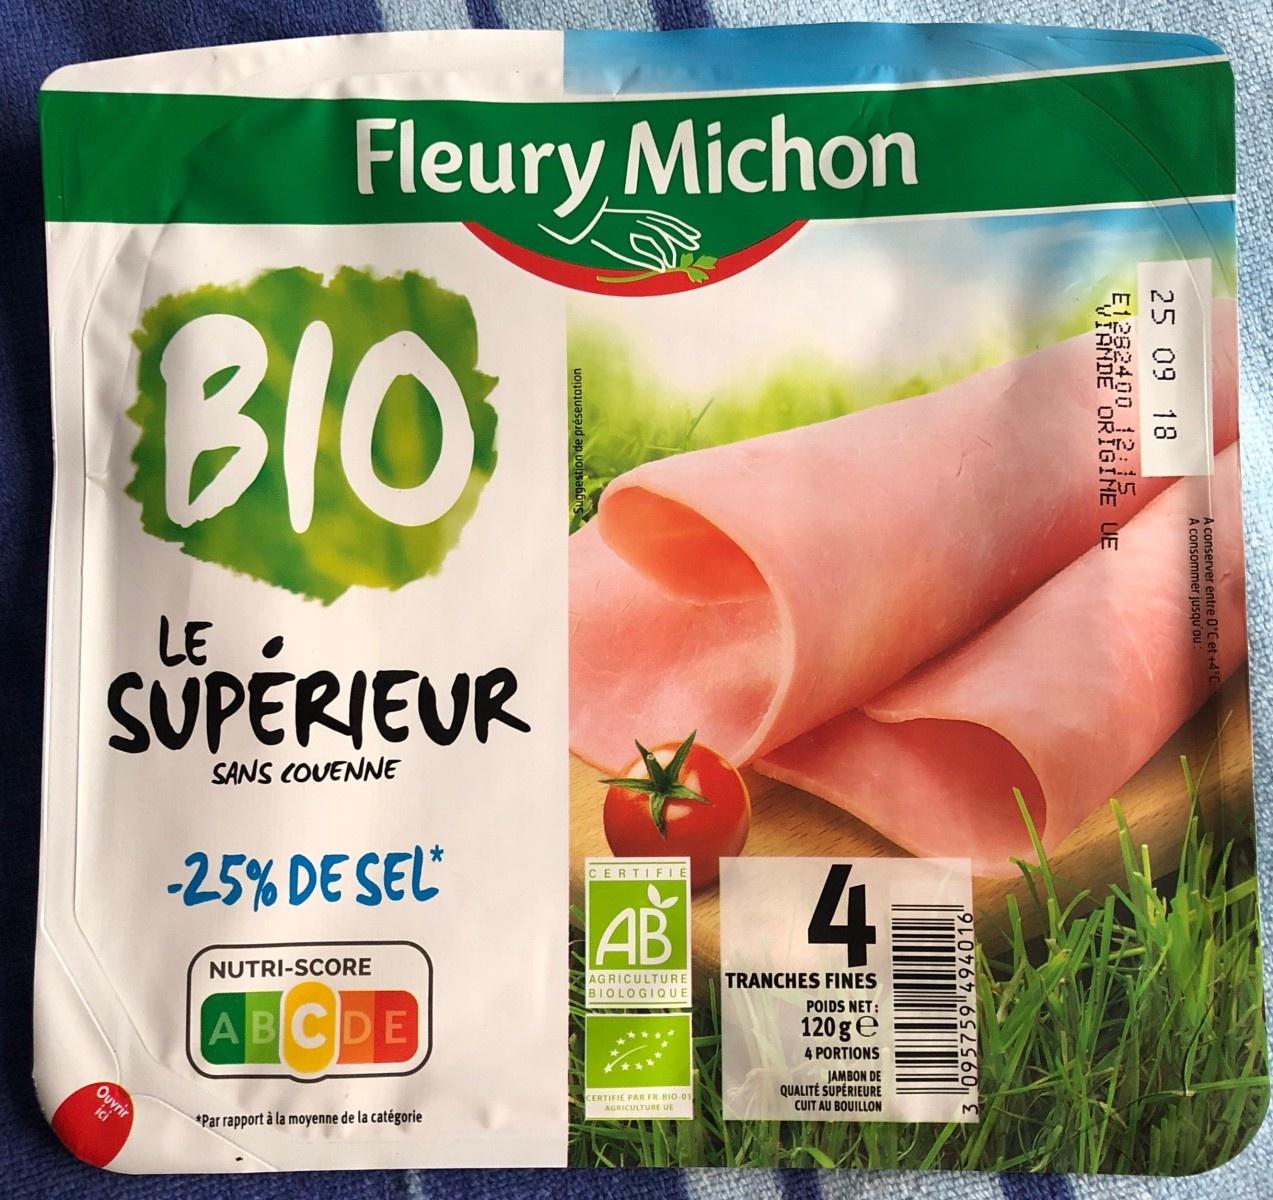
Nutri-Score label: nutriscore-c